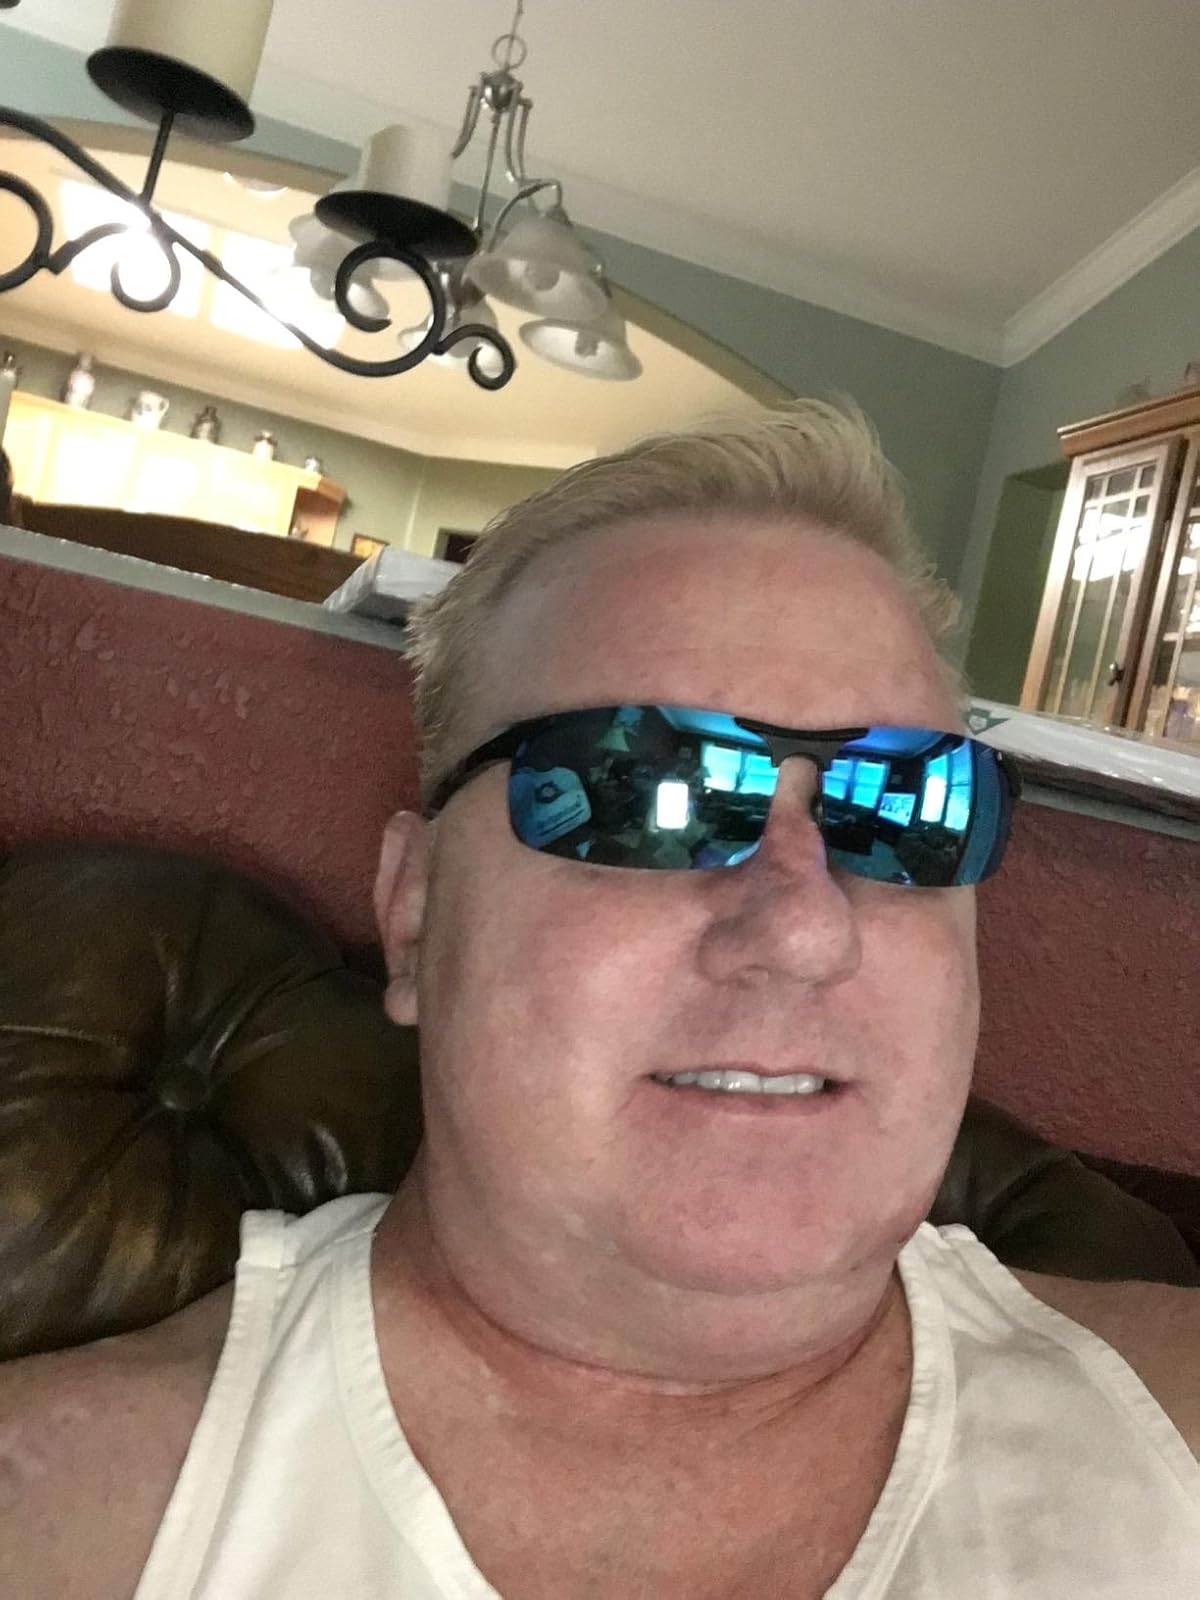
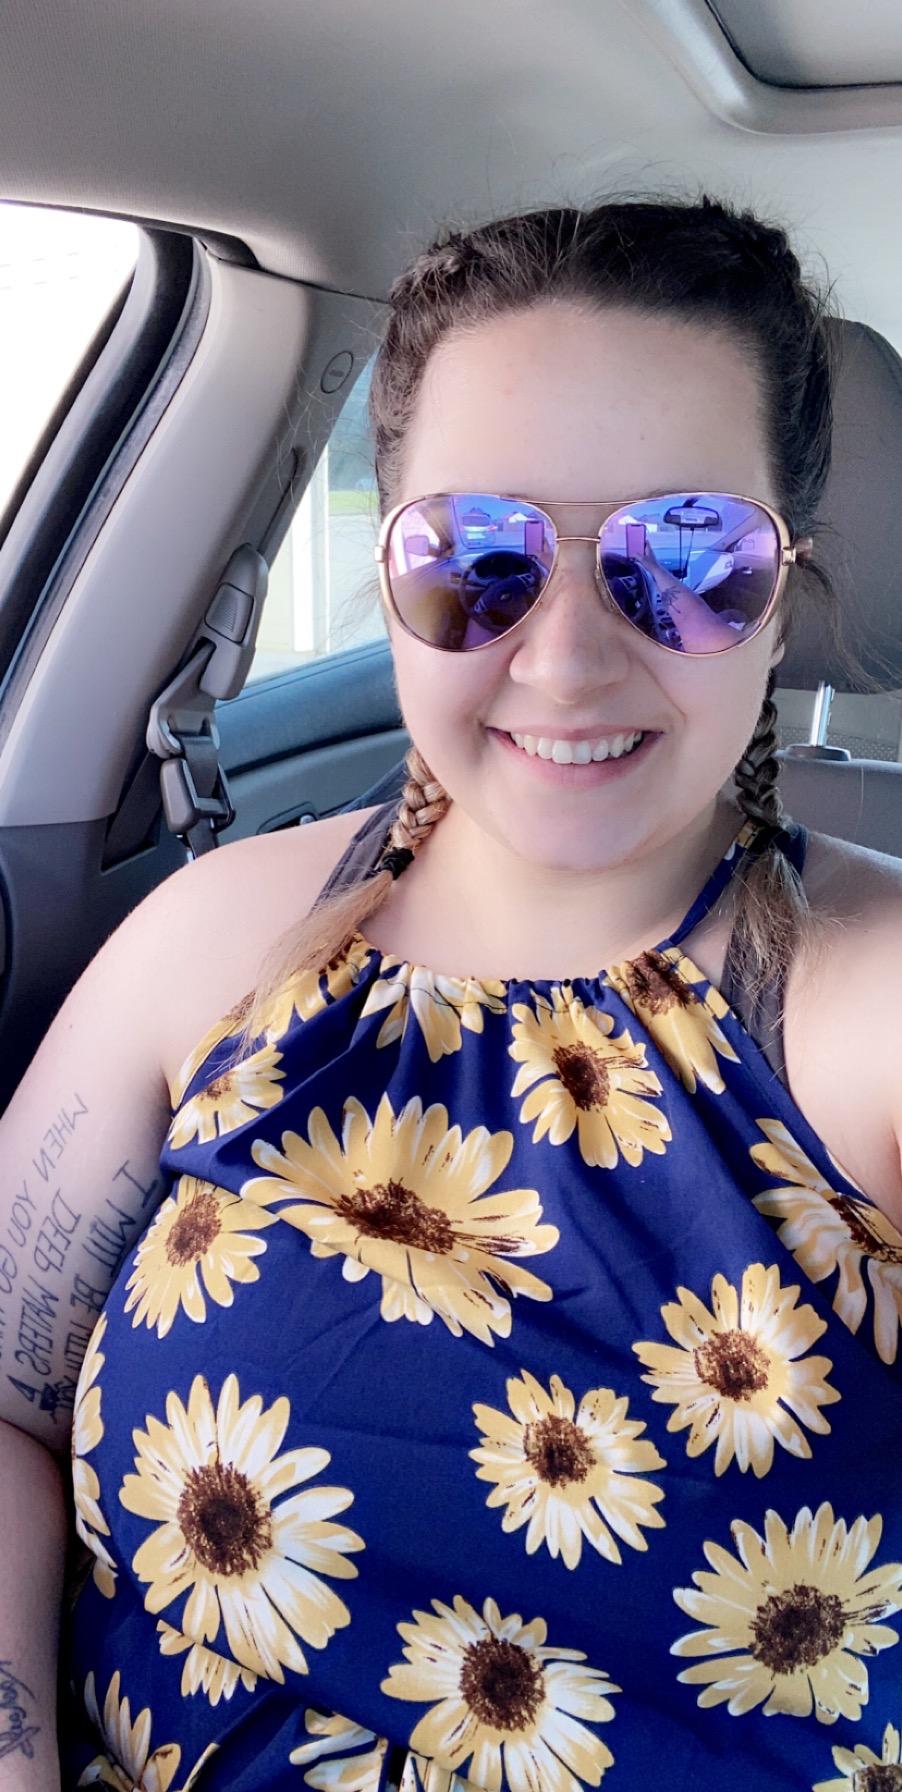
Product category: accessories_sunglasses
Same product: no